Slovenia in the Eurovision Song Contest 1999

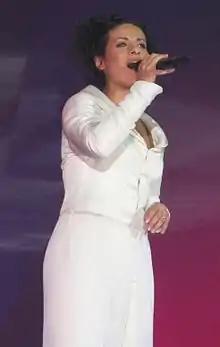
Darja Švajger was selected to represent Slovenia in the Eurovision Song Contest 1999 following her victory at EMA 1999

Seventeen songs competed in a televised show where the combination of points from a four-member expert jury and a public televote selected the winner. Each member of the expert jury assigned scores as follows: 1–8, 10 and 12, while the public televote assigned scores which had a weighting equal to the votes of two jurors. The song that received the highest score when the votes were combined was determined the winner.